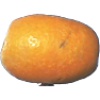
Label: Kumquats 1